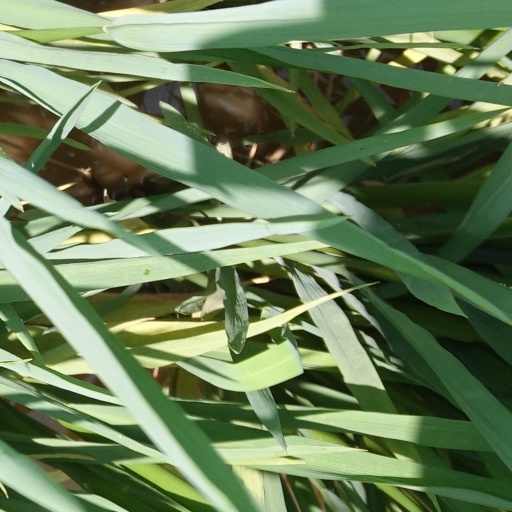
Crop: rice